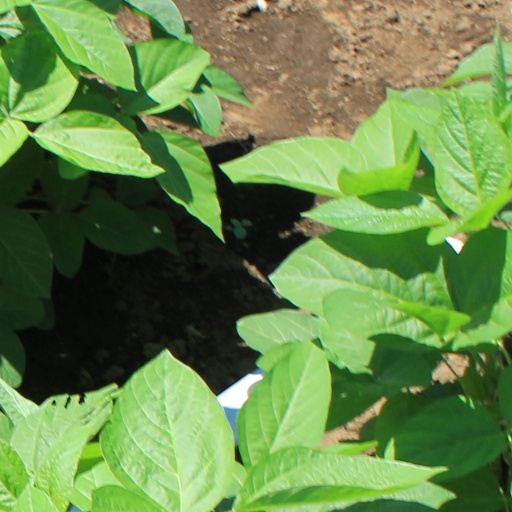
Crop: soybean